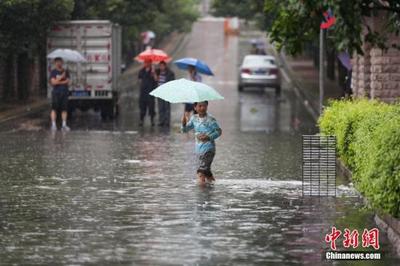
Weather: rain or strom